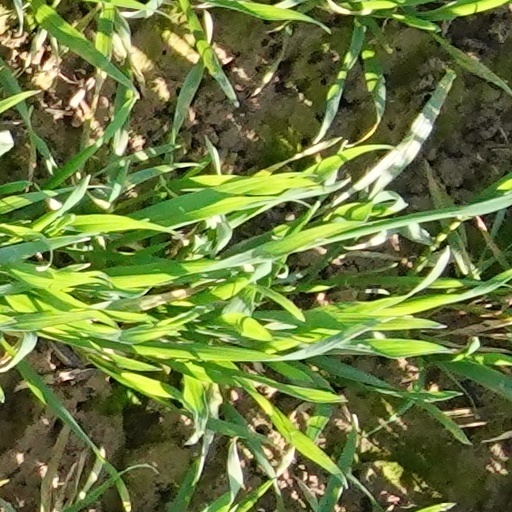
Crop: wheat